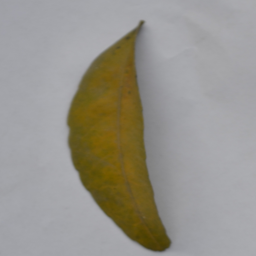
Plant part: leaf
Disease: greening